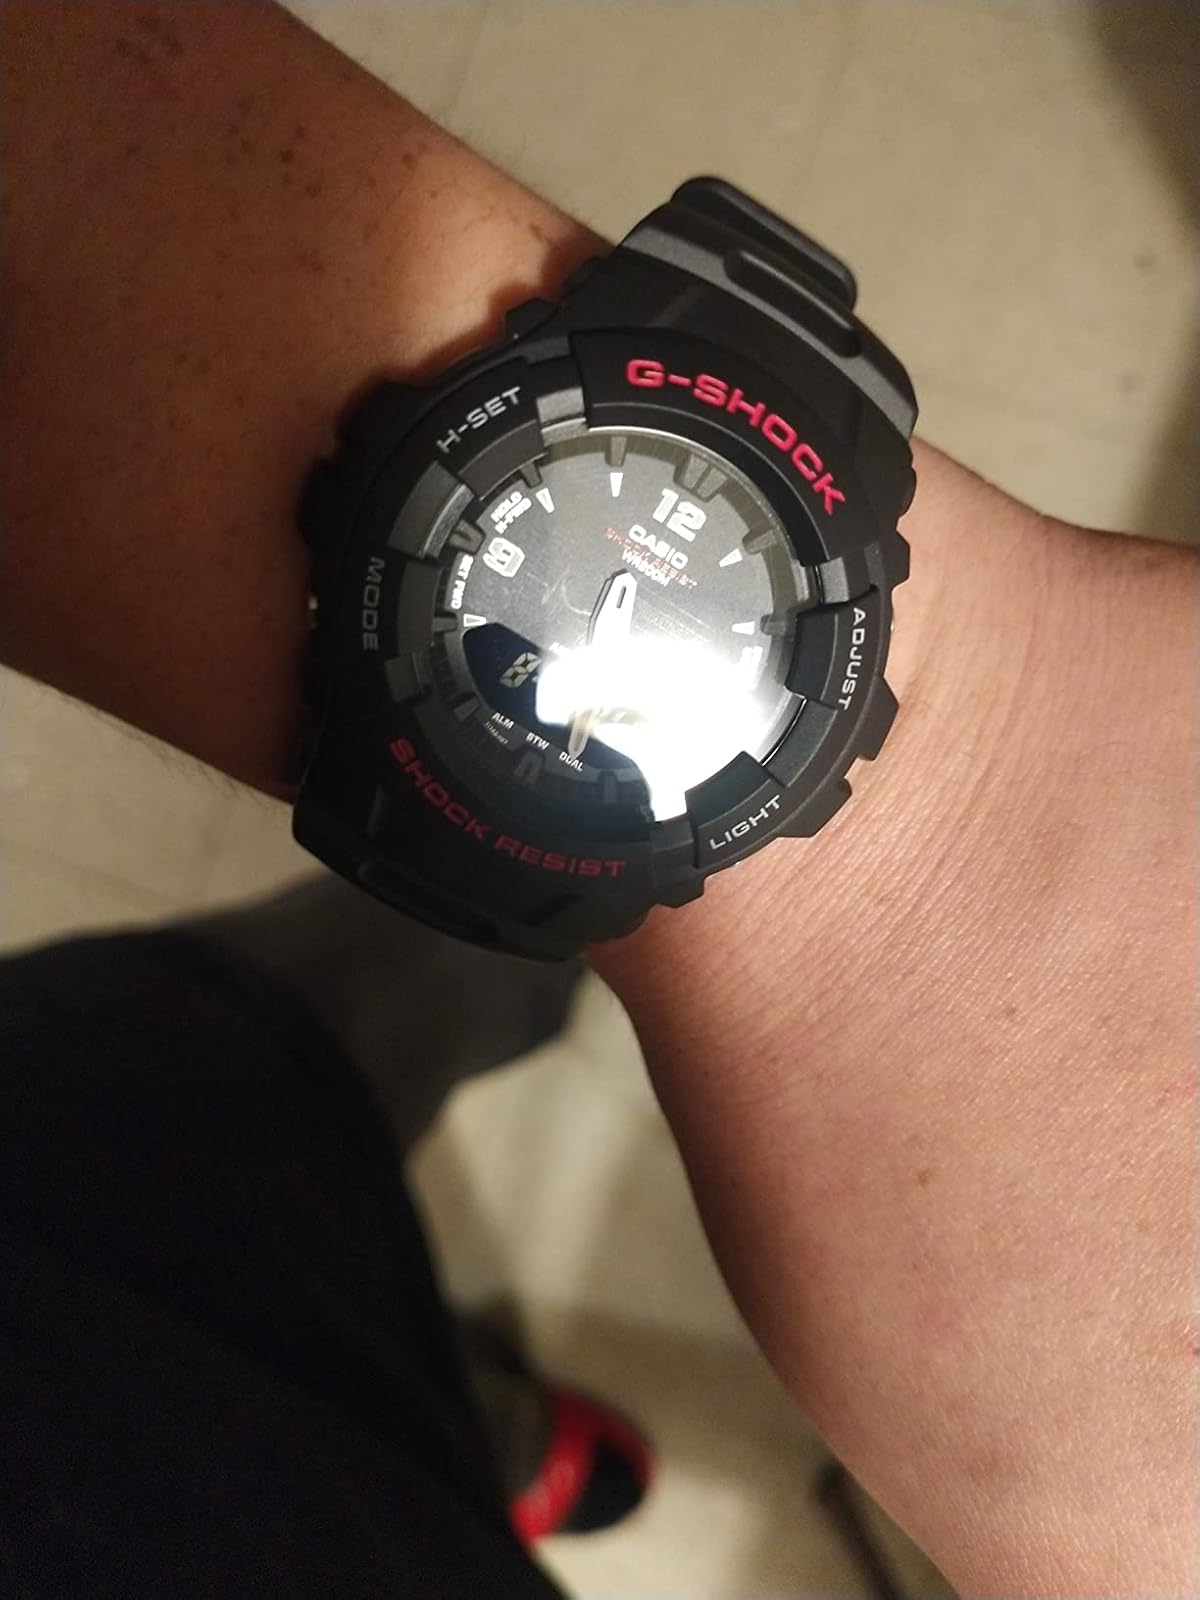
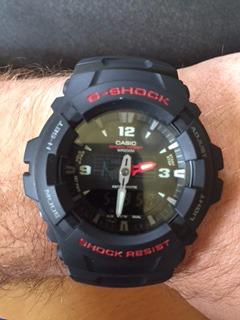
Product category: accessories_watch
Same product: yes